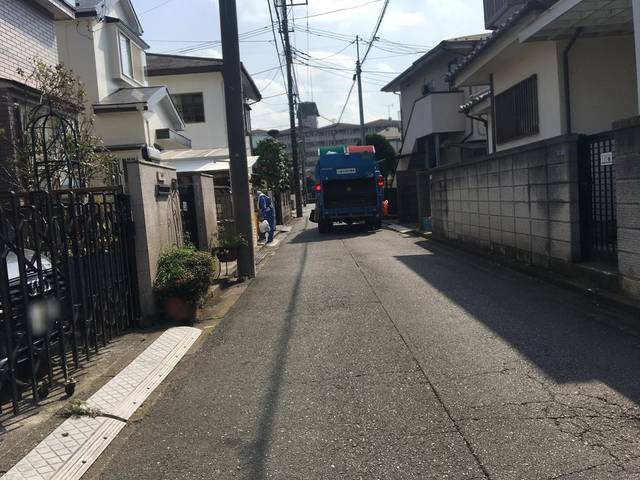
Region: Japan
Coordinates: 35.683, 139.556